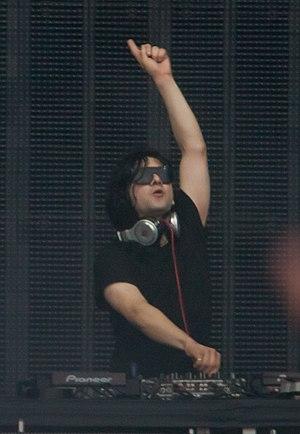
La discographie de l'artiste américain de musique électronique Skrillex se compose de 8 extended plays, 13 singles et 7 clips vidéos.
Skrillex, de son vrai nom Sonny John Moore, né le 15 janvier 1988 à Los Angeles, est un DJ et compositeur américain de musique électronique. Après avoir grandi au nord de la Californie, Sonny Moore rejoint le groupe de post-hardcore From First to Last en tant que chanteur en 2004 et y enregistre deux albums studio avant de se lancer dans une carrière musicale en solo. Il lance sa première tournée en solo la même année. Aux côtés d'une nouvelle formation de groupe, Sonny Moore joue à l'Alternative Press Tour en soutien à des groupes comme All Time Low et The Rocket Summer et apparaît sur la couverture des « 100 groupes à connaître » du magazine Alternative Press.